Goulston Street graffito

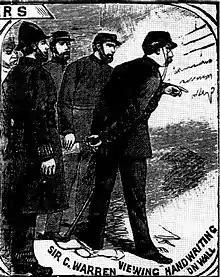
Illustration of Sir Charles Warren inspecting the Goulston Street graffito. Published in "The Illustrated Police News" 20 October 1888

The cloth was later confirmed as being a part of the apron worn by Catherine Eddowes. Above it, there was writing in white chalk on either the wall or the black brick jamb of the entranceway.